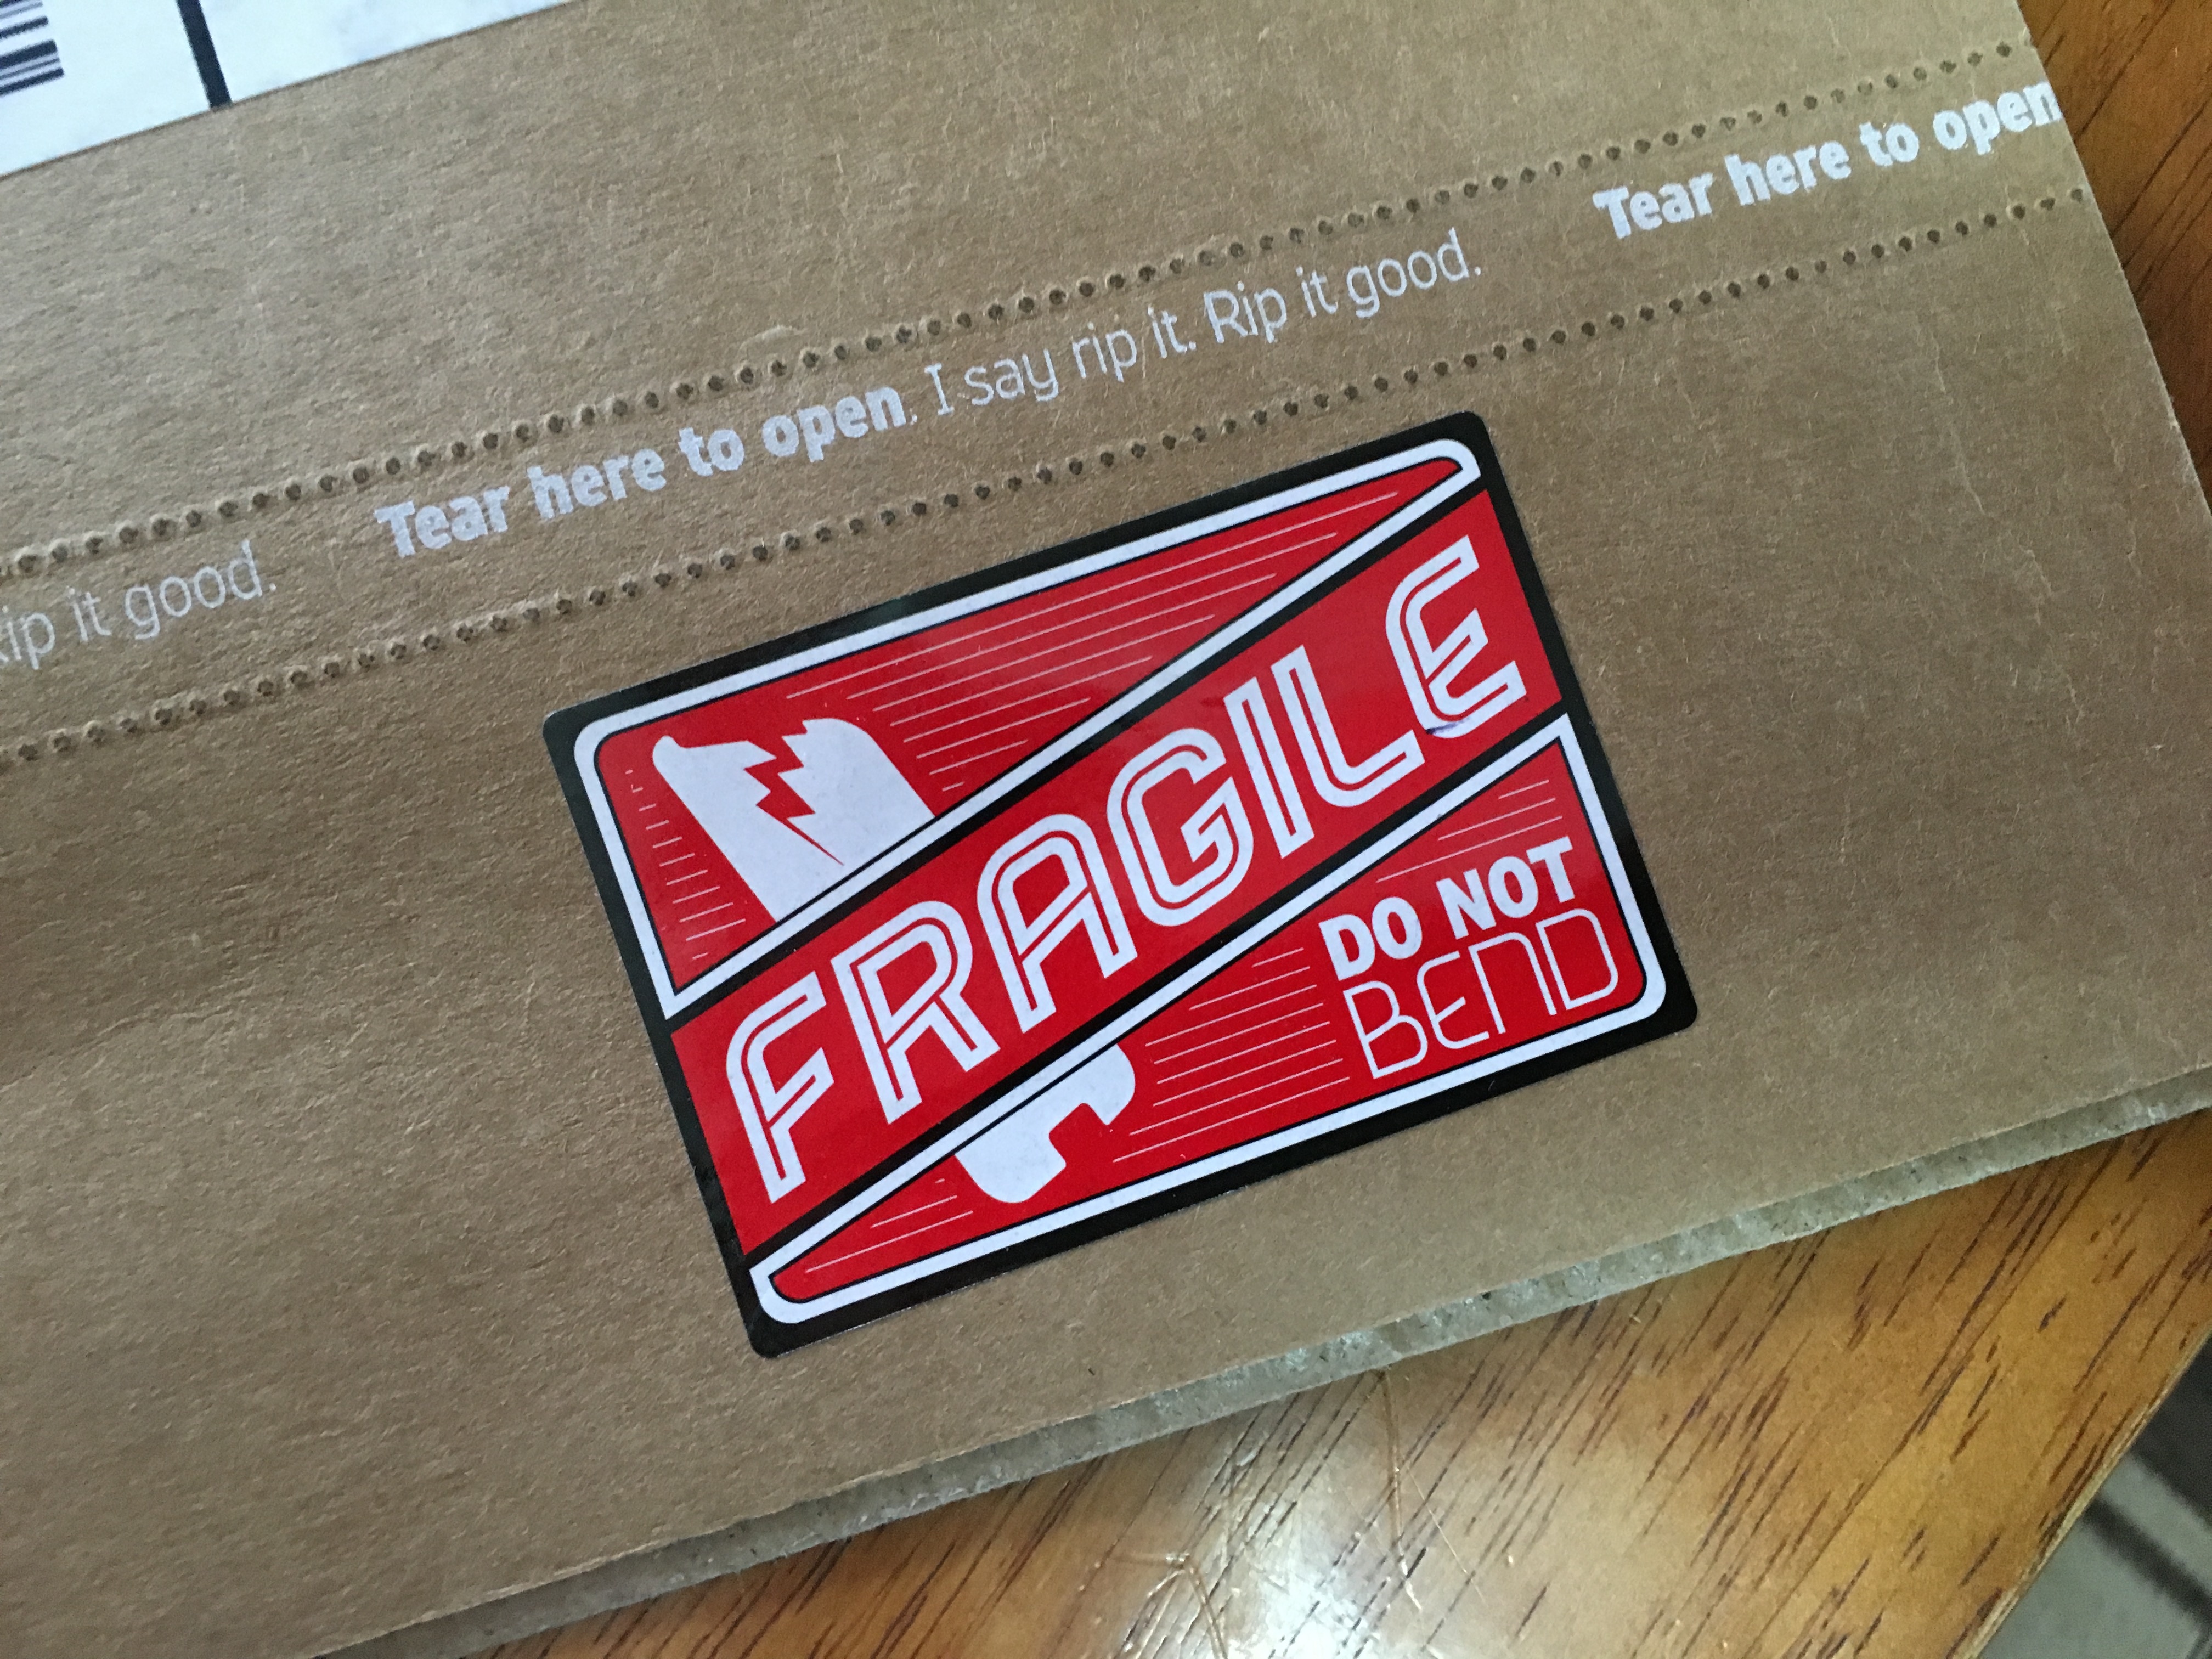
wood, number, advertising, sign, red, signage, label, brand